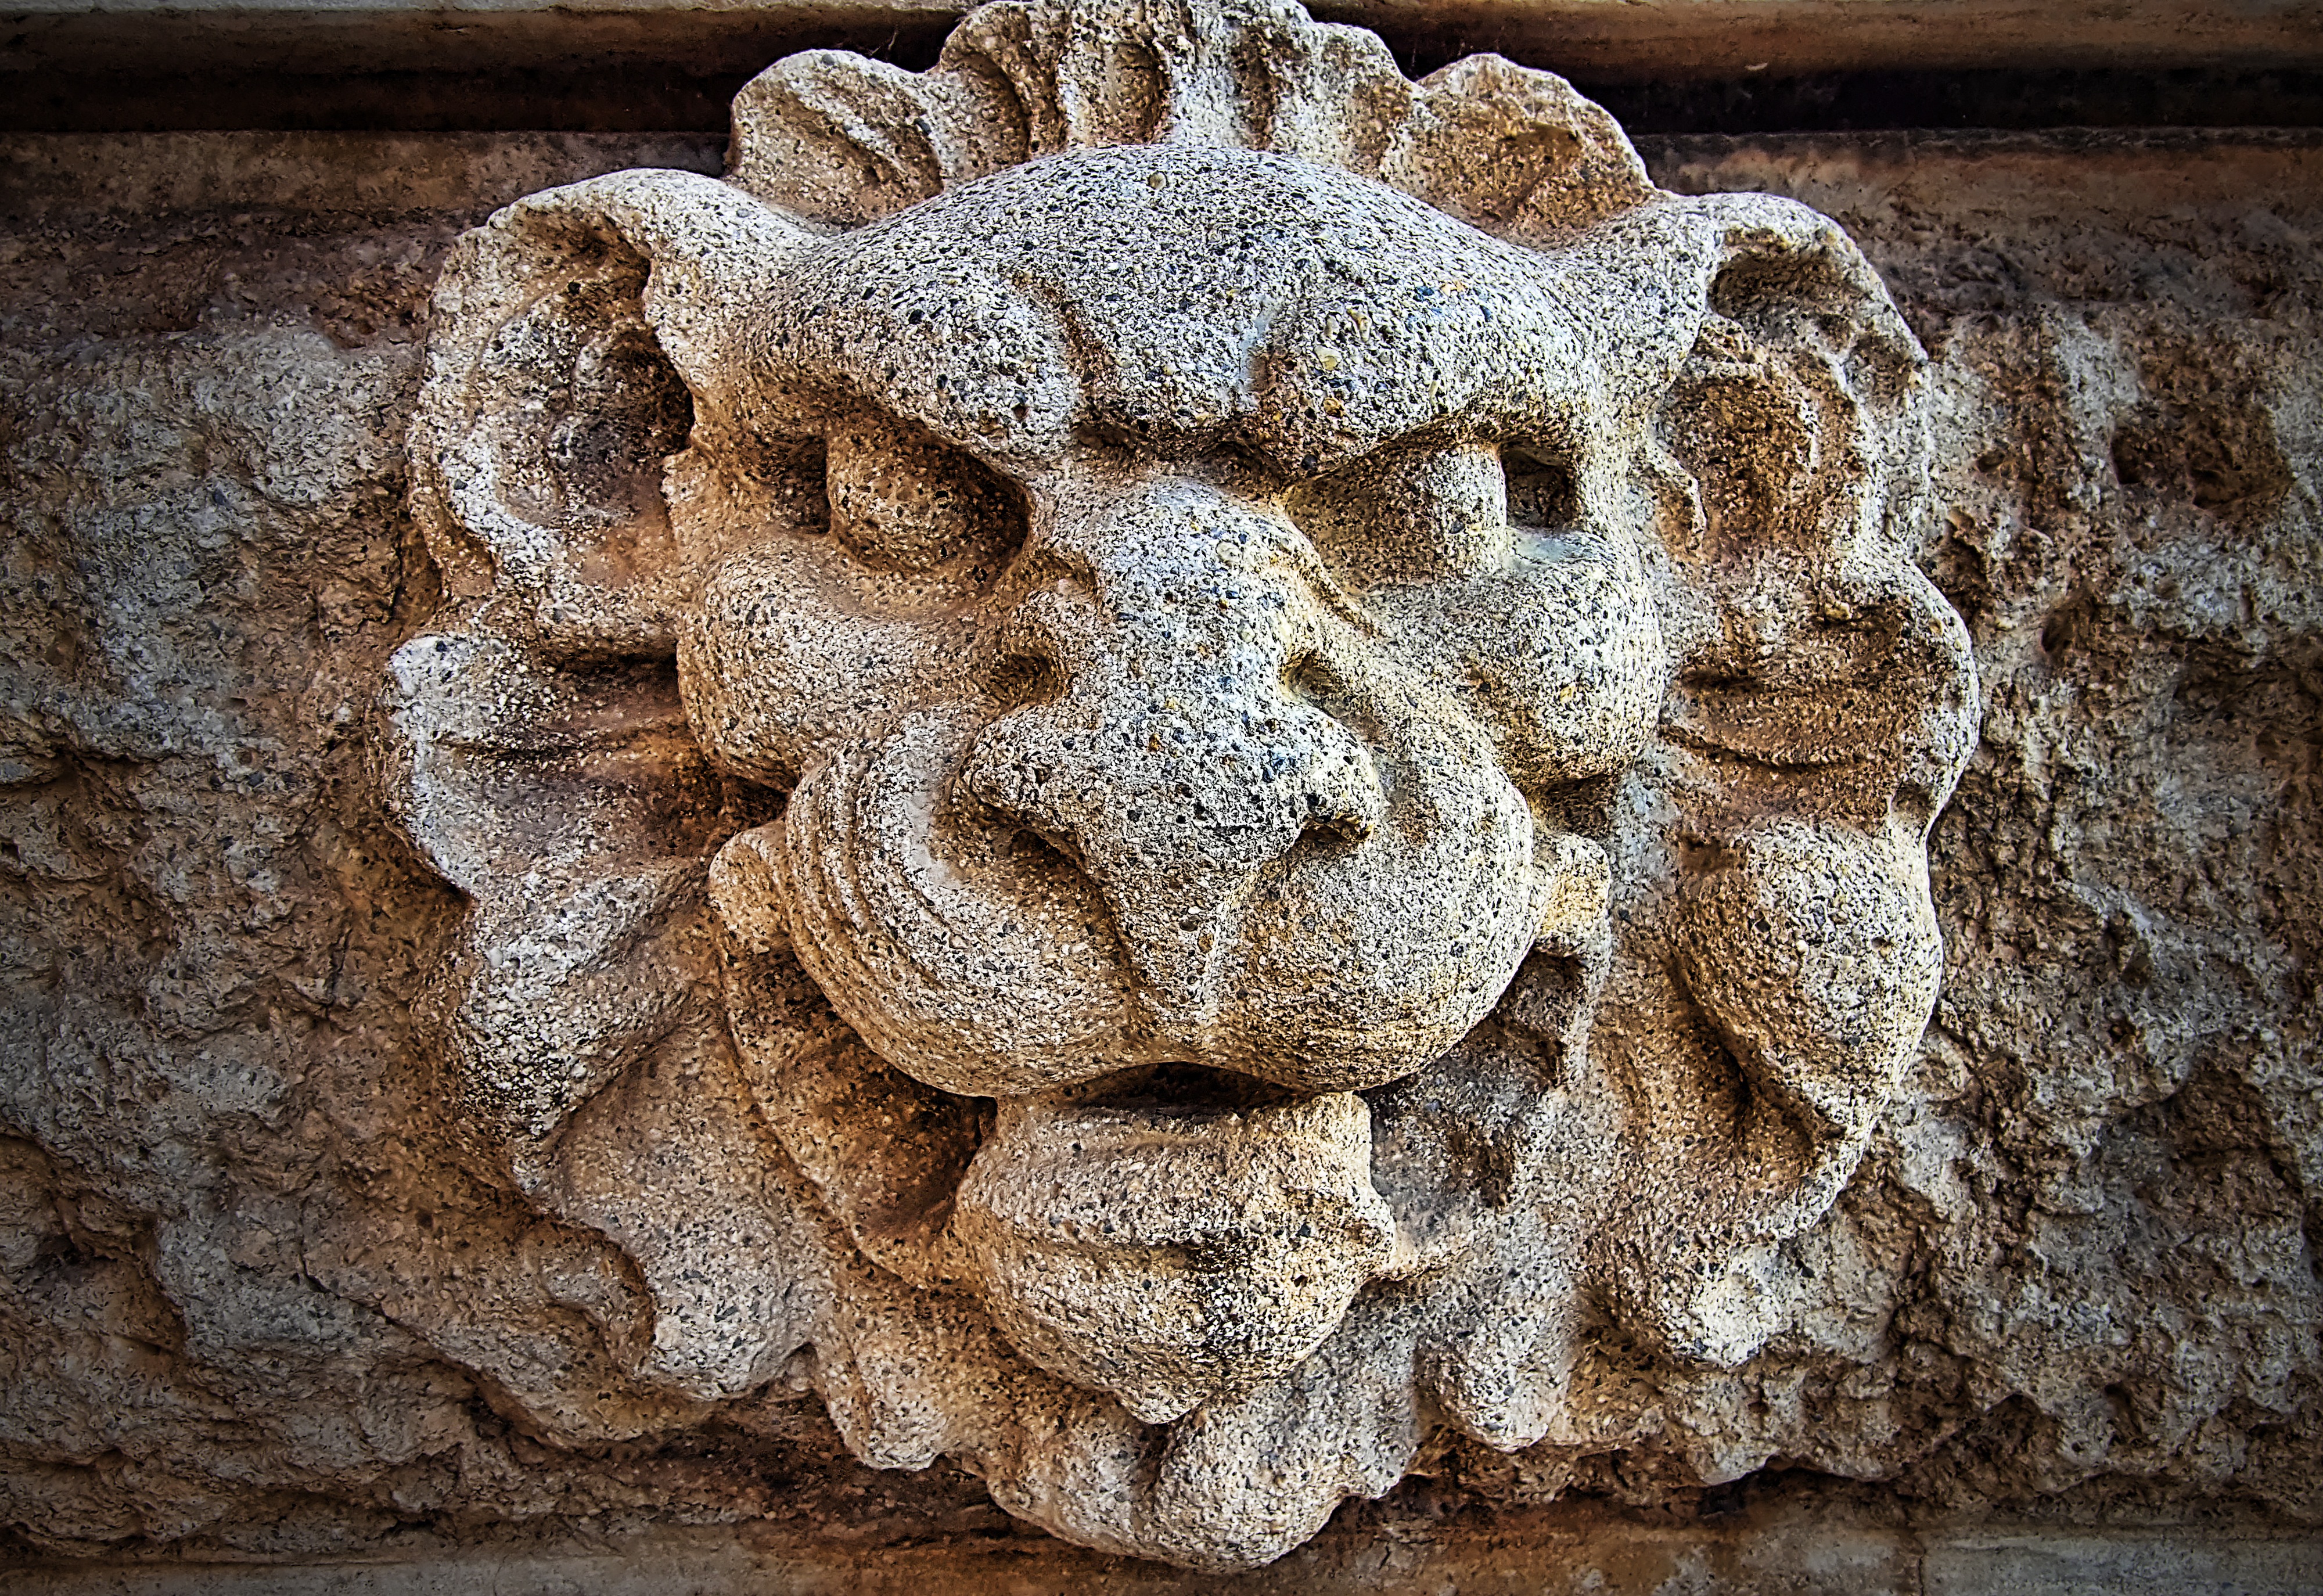
rock, wood, stone, monument, statue, lion, ornament, close up, gargoyle, sculpture, art, temple, carving, relief, stone figure, rock carving, stone sculpture, stone carving, stone lion, ancient history